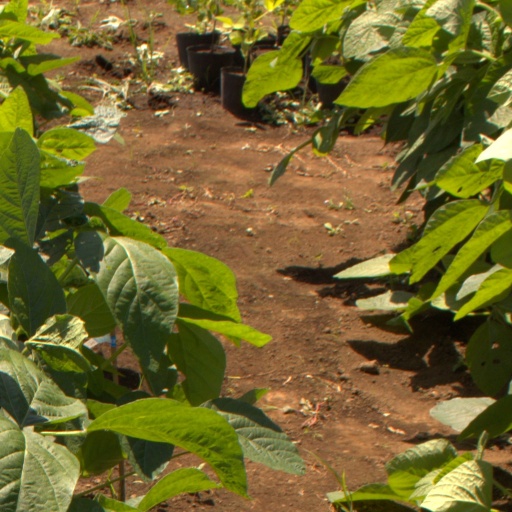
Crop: soybean